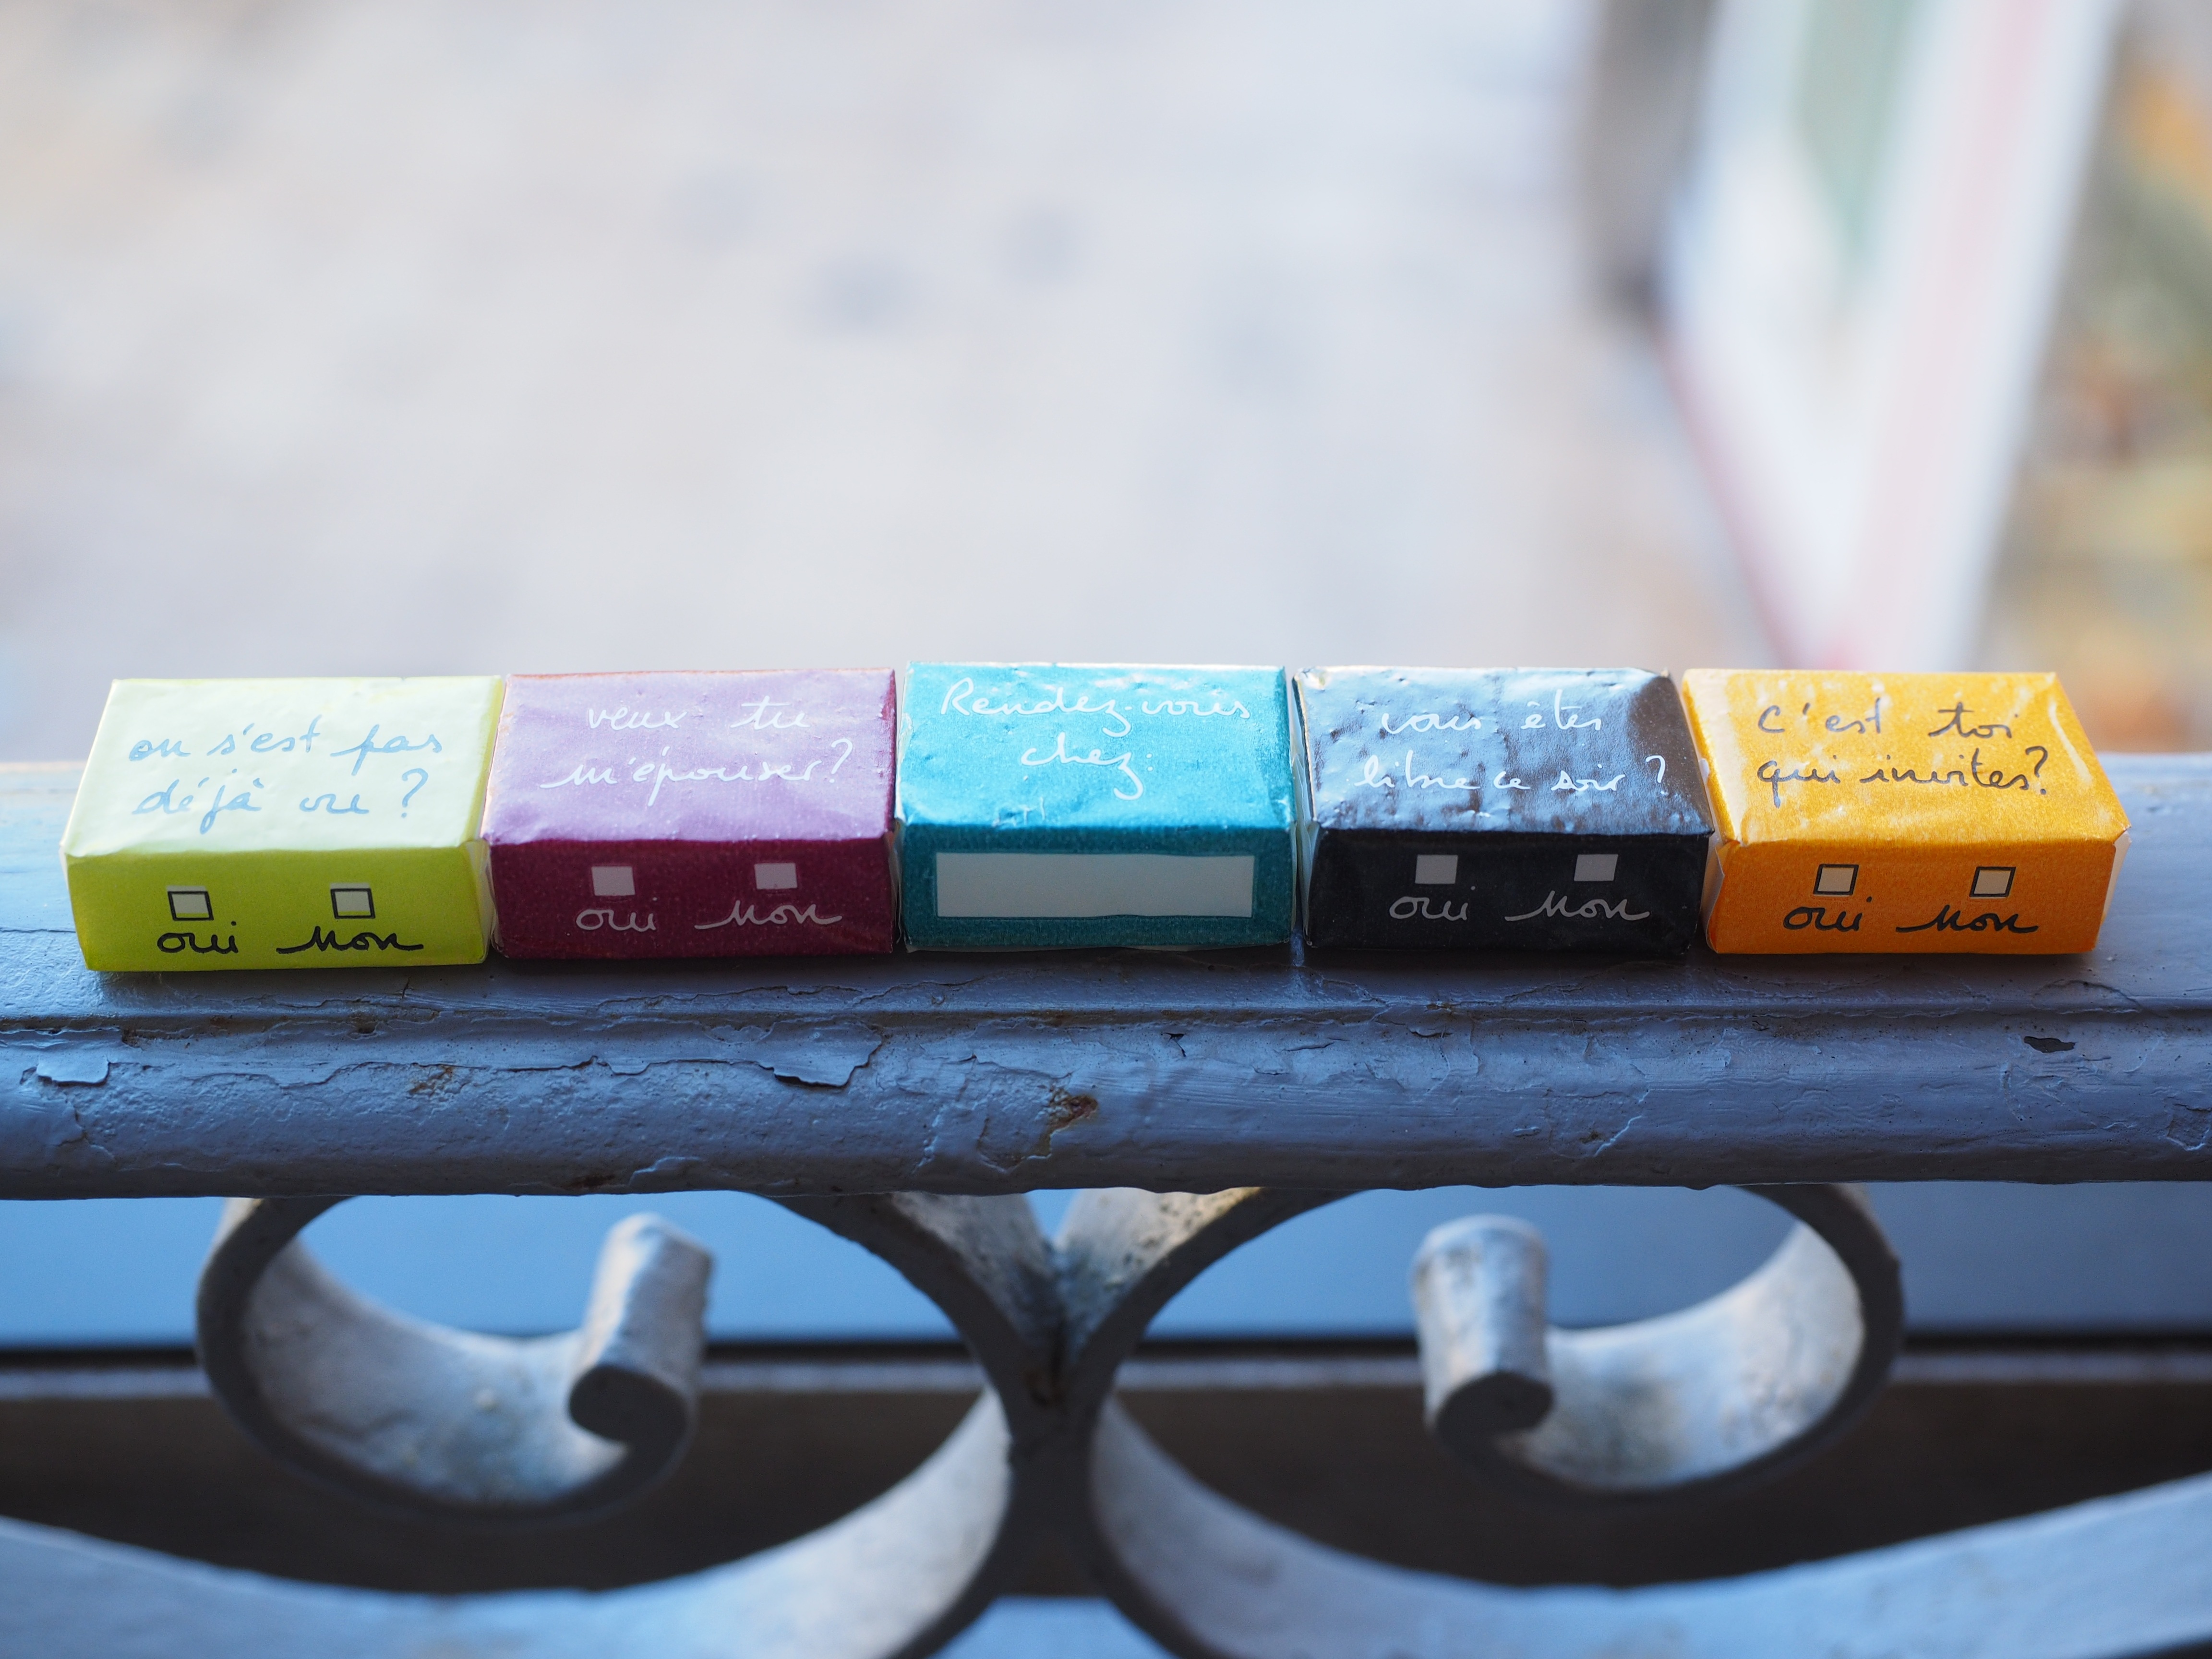
sweet, number, food, color, blue, colorful, energy, close up, calories, french, sugar, nutrition, cube, packaging, shape, packed, crystalline, carbohydrates, staple food, unhealthy, commodity, sweeteners, sugar cube, proverbs, sugar lumps, household sugar, unhealthy diet, sweetener, granulated sugar